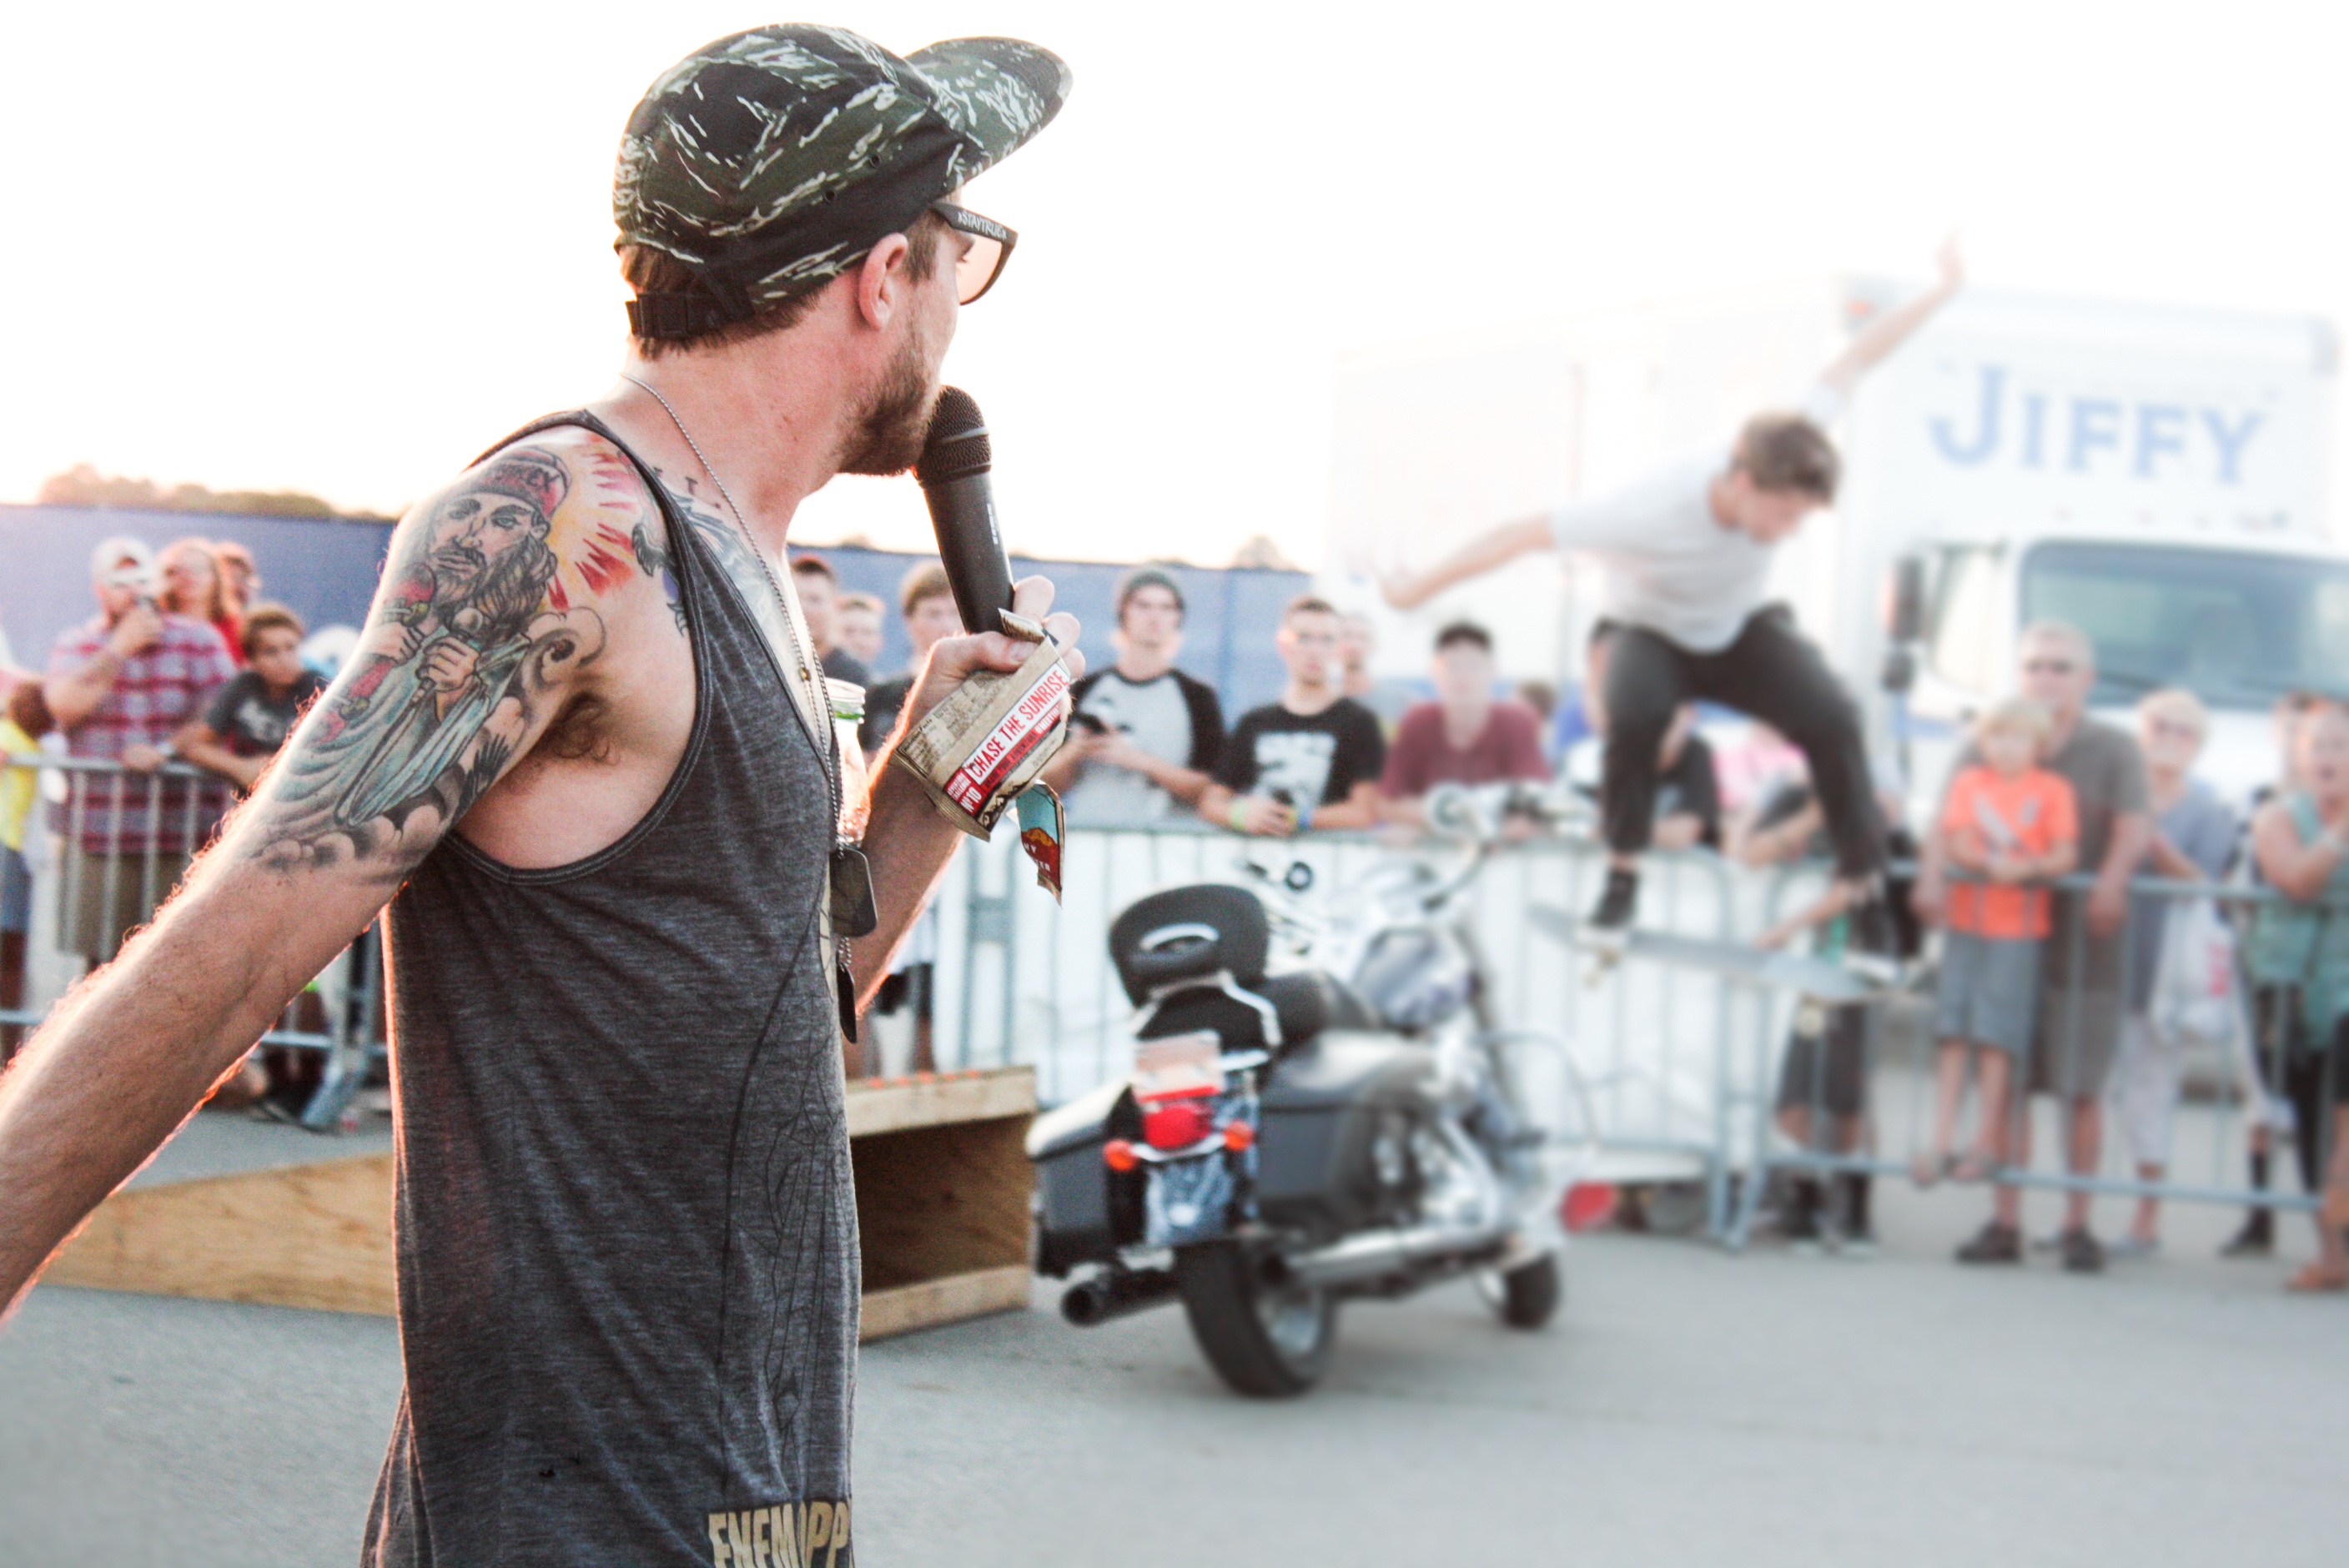
vehicle, stunt, bicycle motocross, freestyle bmx